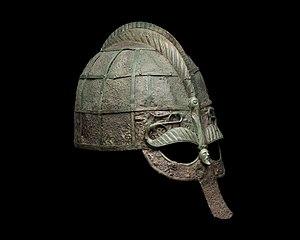
Gamla Uppsala, en français Vieil Upsal, à 7 km au nord de la ville d'Uppsala, est un village de 17 164 habitants. Traditionnellement, ce lieu est considéré comme « le berceau de la Suède », même si d'autres régions suédoises comme le Västergötland prétendent parfois à ce titre.